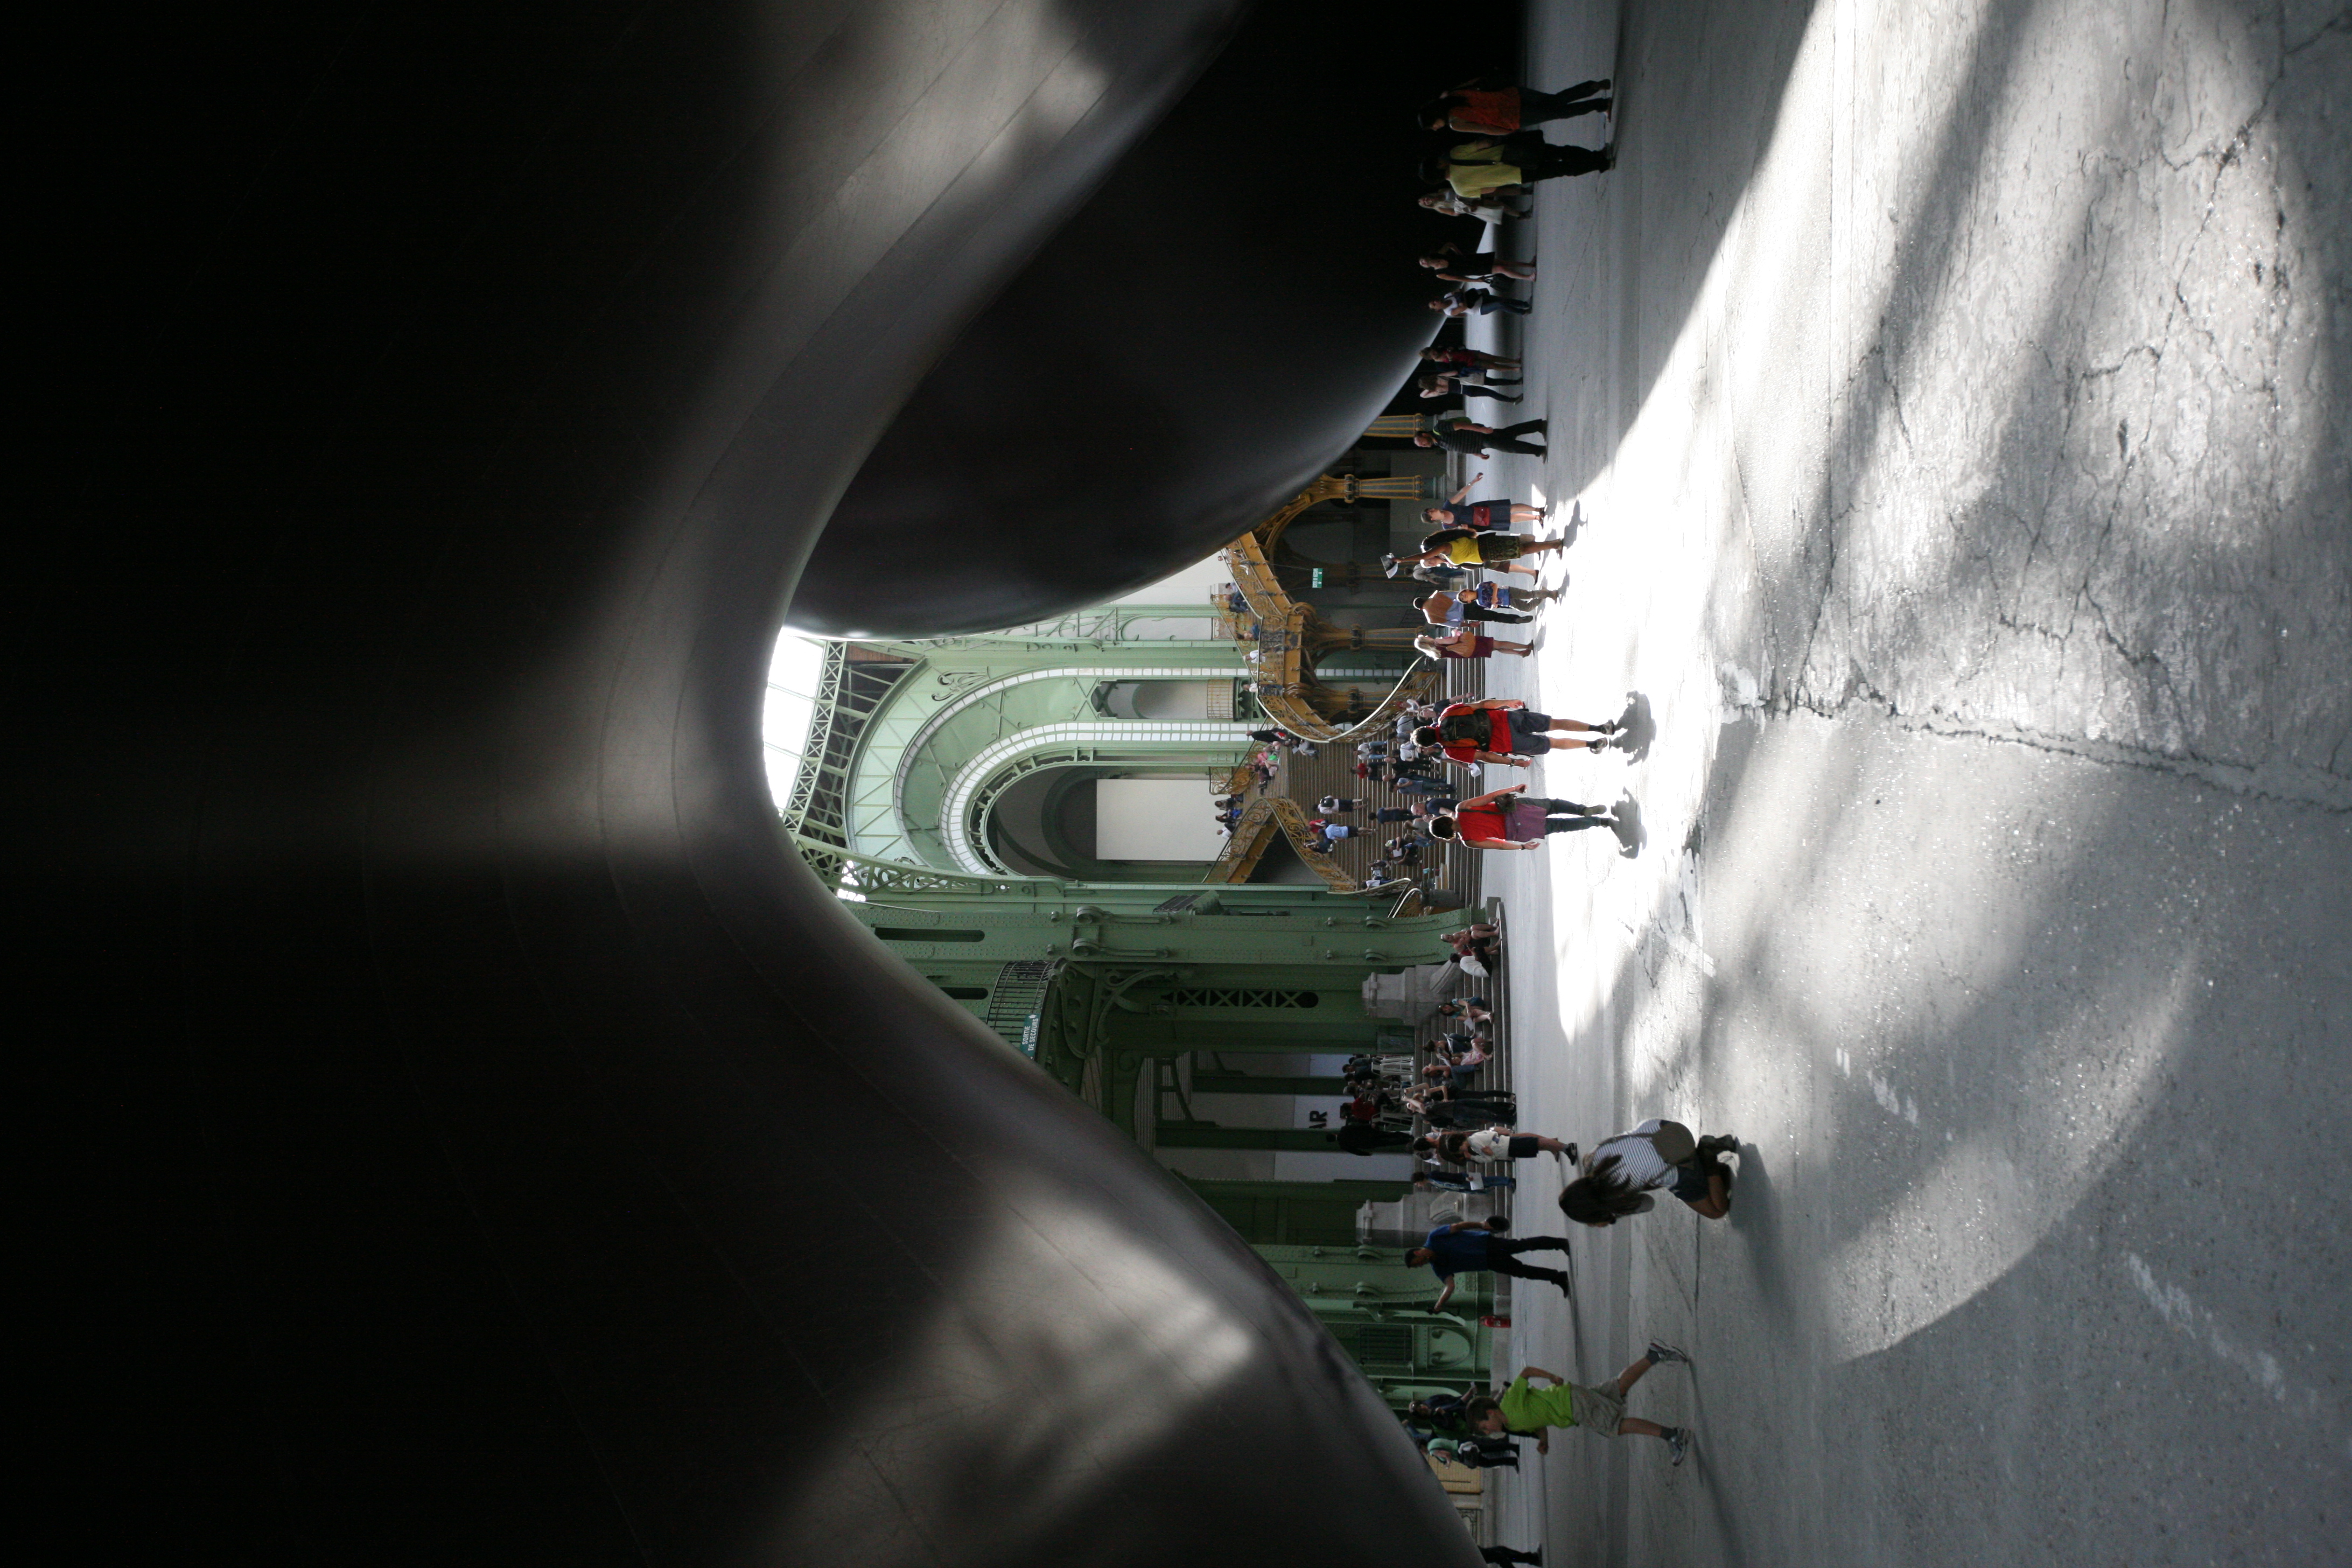
light, structure, night, photography, paris, airplane, aircraft, darkness, artwork, sculpture, art, exposition, exhibition, anishkapoor, contemporaryart, leviathan, grandpalais, monumenta, atmosphere of earth